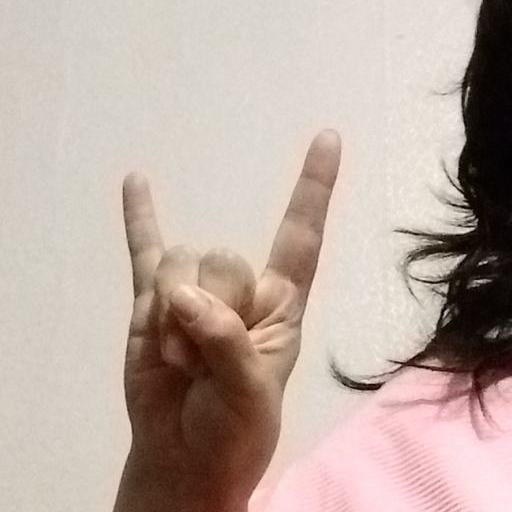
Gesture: rock